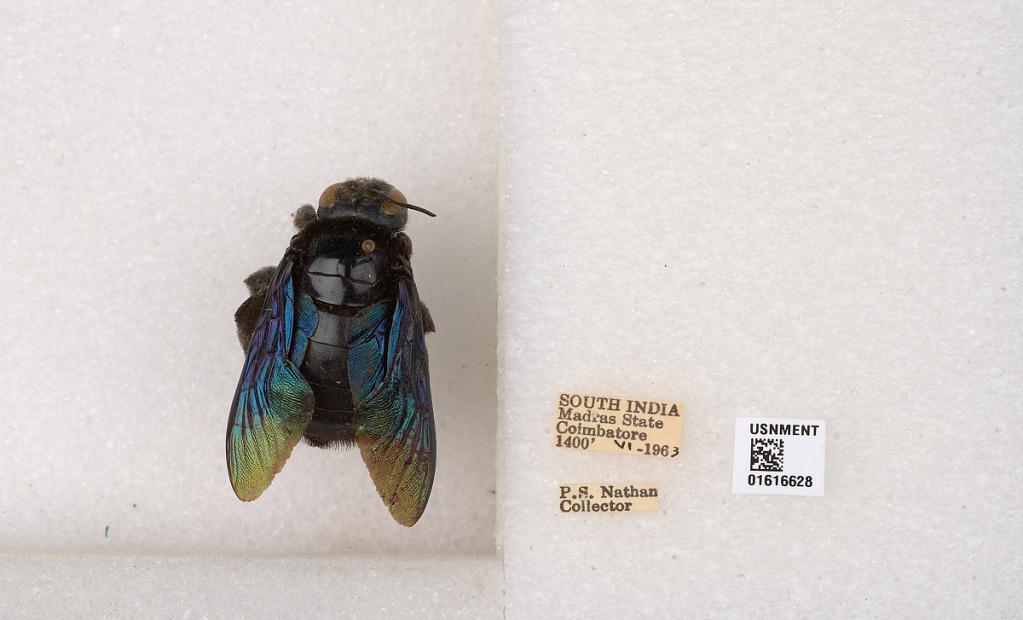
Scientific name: Xylocopa (Mesotrichia) tenuiscapa Westwood
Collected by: P. Nathan
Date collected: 1963-6-1
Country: India
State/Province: Tamil Nadu
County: Coimbatore
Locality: Coimbatore